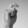
ASL letter: X